List of Elite characters

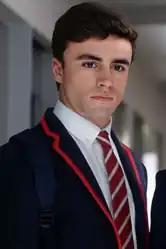
Itzan Escamilla played Samuel

Samuel "Samu" García Domínguez (portrayed by Itzan Escamilla) one of three transfer students, who is the love interest of Marina and later falls for Carla. A hardworking, shy and kind-hearted guy. He always looks out for the people around him. He is justice-driven and will go to extreme lengths to ensure that everyone gets what they deserve.